Kyffhäuser Monument

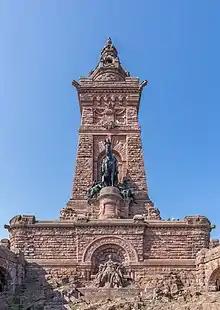
Central tower and equestrian statue of Emperor William I

The Kyffhäuser Monument, also known as Barbarossa Monument, is an Emperor William monument in the Kyffhäuser mountain range in the German state of Thuringia. It was erected from 1890 to 1896 atop the ruins of the medieval Kyffhausen Castle near Bad Frankenhausen.